Type 5 Chi-Ri medium tank

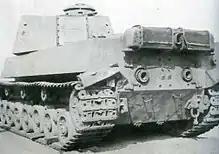
Side-rear angle view of Type 5 Chi-Ri captured, post-surrender

The Type 5 Chi-Ri was of all-welded construction. It featured a lengthened version of the Type 4 Chi-To chassis, with eight road wheels per side instead of the seven of the Chi-To. It had the usual Japanese track arrangement with forward mounted drive sprockets and rear mounted idlers. The Type 5 Chi-Ri had welded armor, with a maximum thickness of 75 mm at the front hull; 25–50 mm on the side; 50 mm on the rear and 50 mm on the turret.